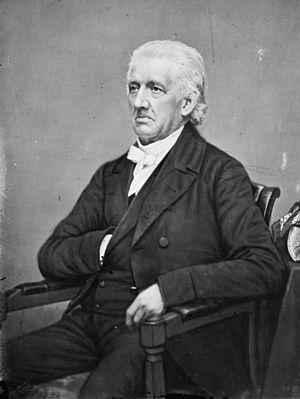
L'Église presbytérienne aux États-Unis d'Amérique a été la première dénomination presbytérienne à l'échelle nationale aux États-Unis. Elle a existé de 1789 à 1958, année où elle a fusionné avec l'Église presbytérienne de l'Amérique du Nord, une dénomination presbytérienne qui plonge ses racines dans les traditions seceder et covenantaire. La nouvelle église créée en 1958 a été nommé Église presbytérienne unie aux États-Unis d'Amérique et a été le prédécesseur direct de l'actuelle Église presbytérienne.